Nelson Panciatici

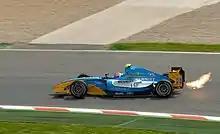
Panciatici driving for Durango at the Catalunya round of the 2009 GP2 Series season.

For 2009, Panciatici moved up into the GP2 Series, having been announced as the Durango team's second driver on 21 March 2009. Panciatici partnered veteran of the series Davide Valsecchi and Stefano Coletti as Durango failed to improve on their 11th-place finish in 2008.